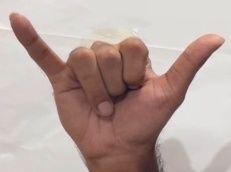
ASL sign: Y